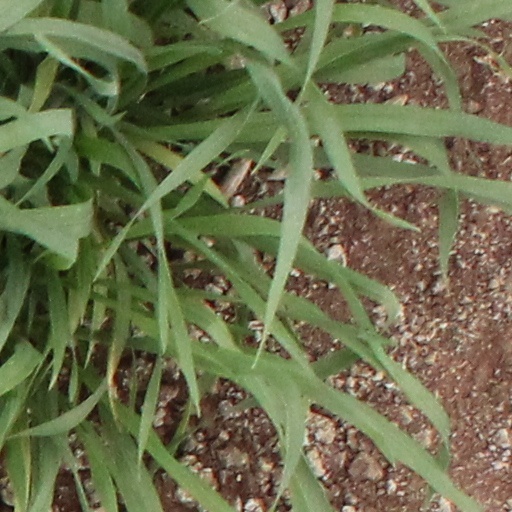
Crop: wheat